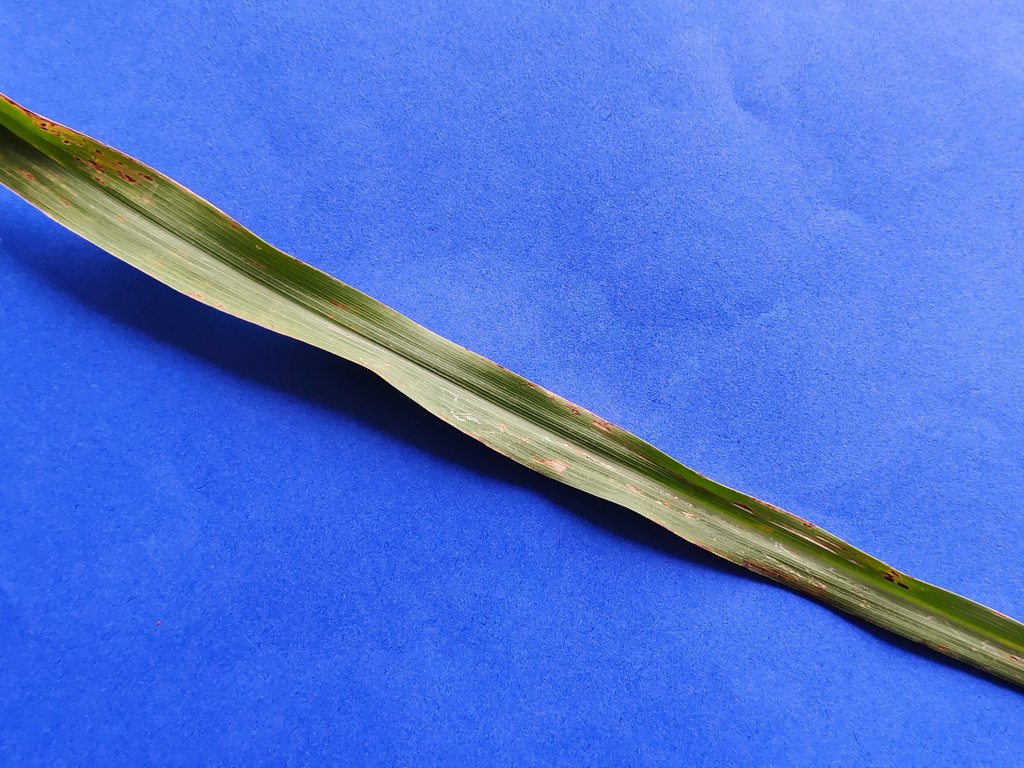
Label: Unhealthy